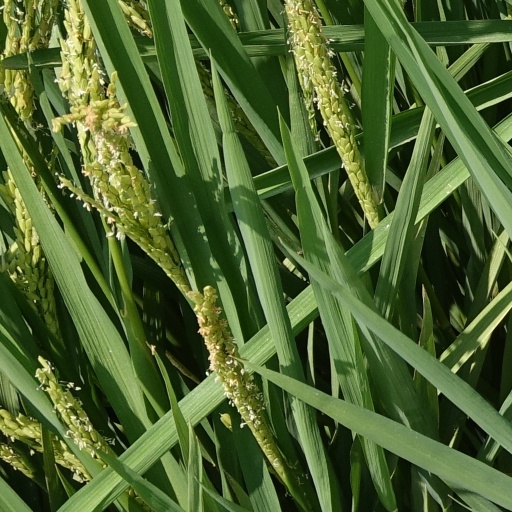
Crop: rice